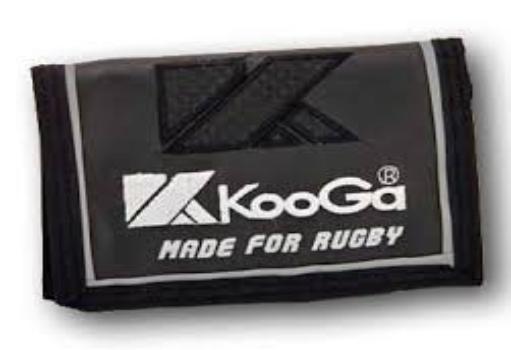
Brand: KooGa
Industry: Clothes